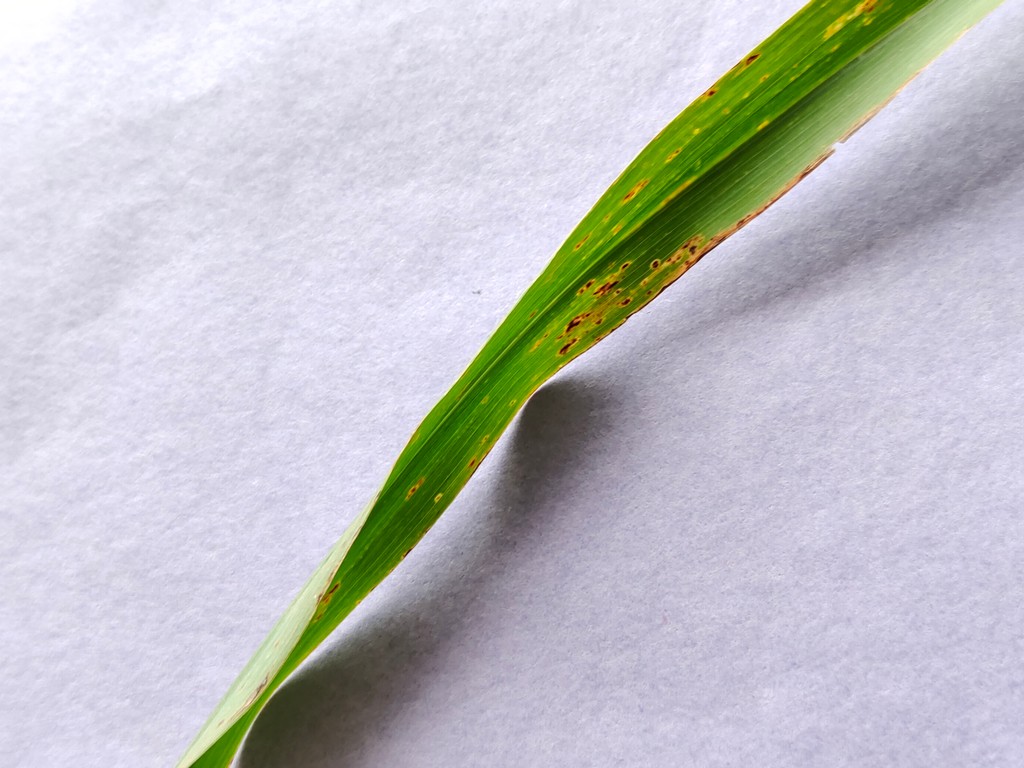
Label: Unhealthy